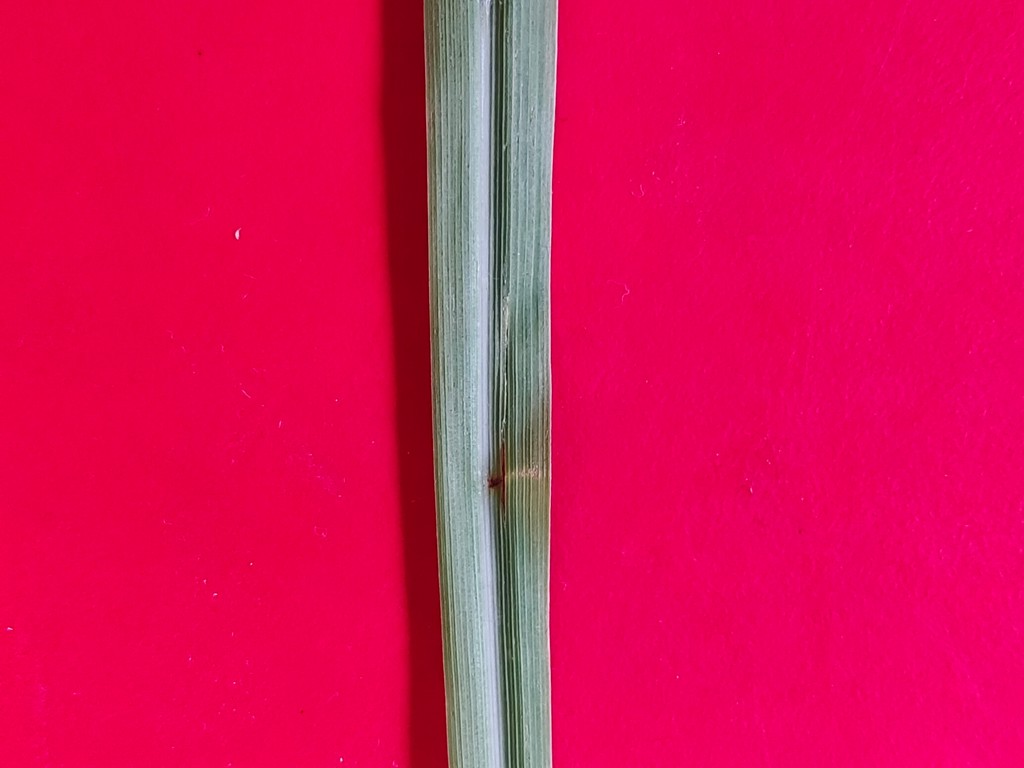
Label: Unhealthy